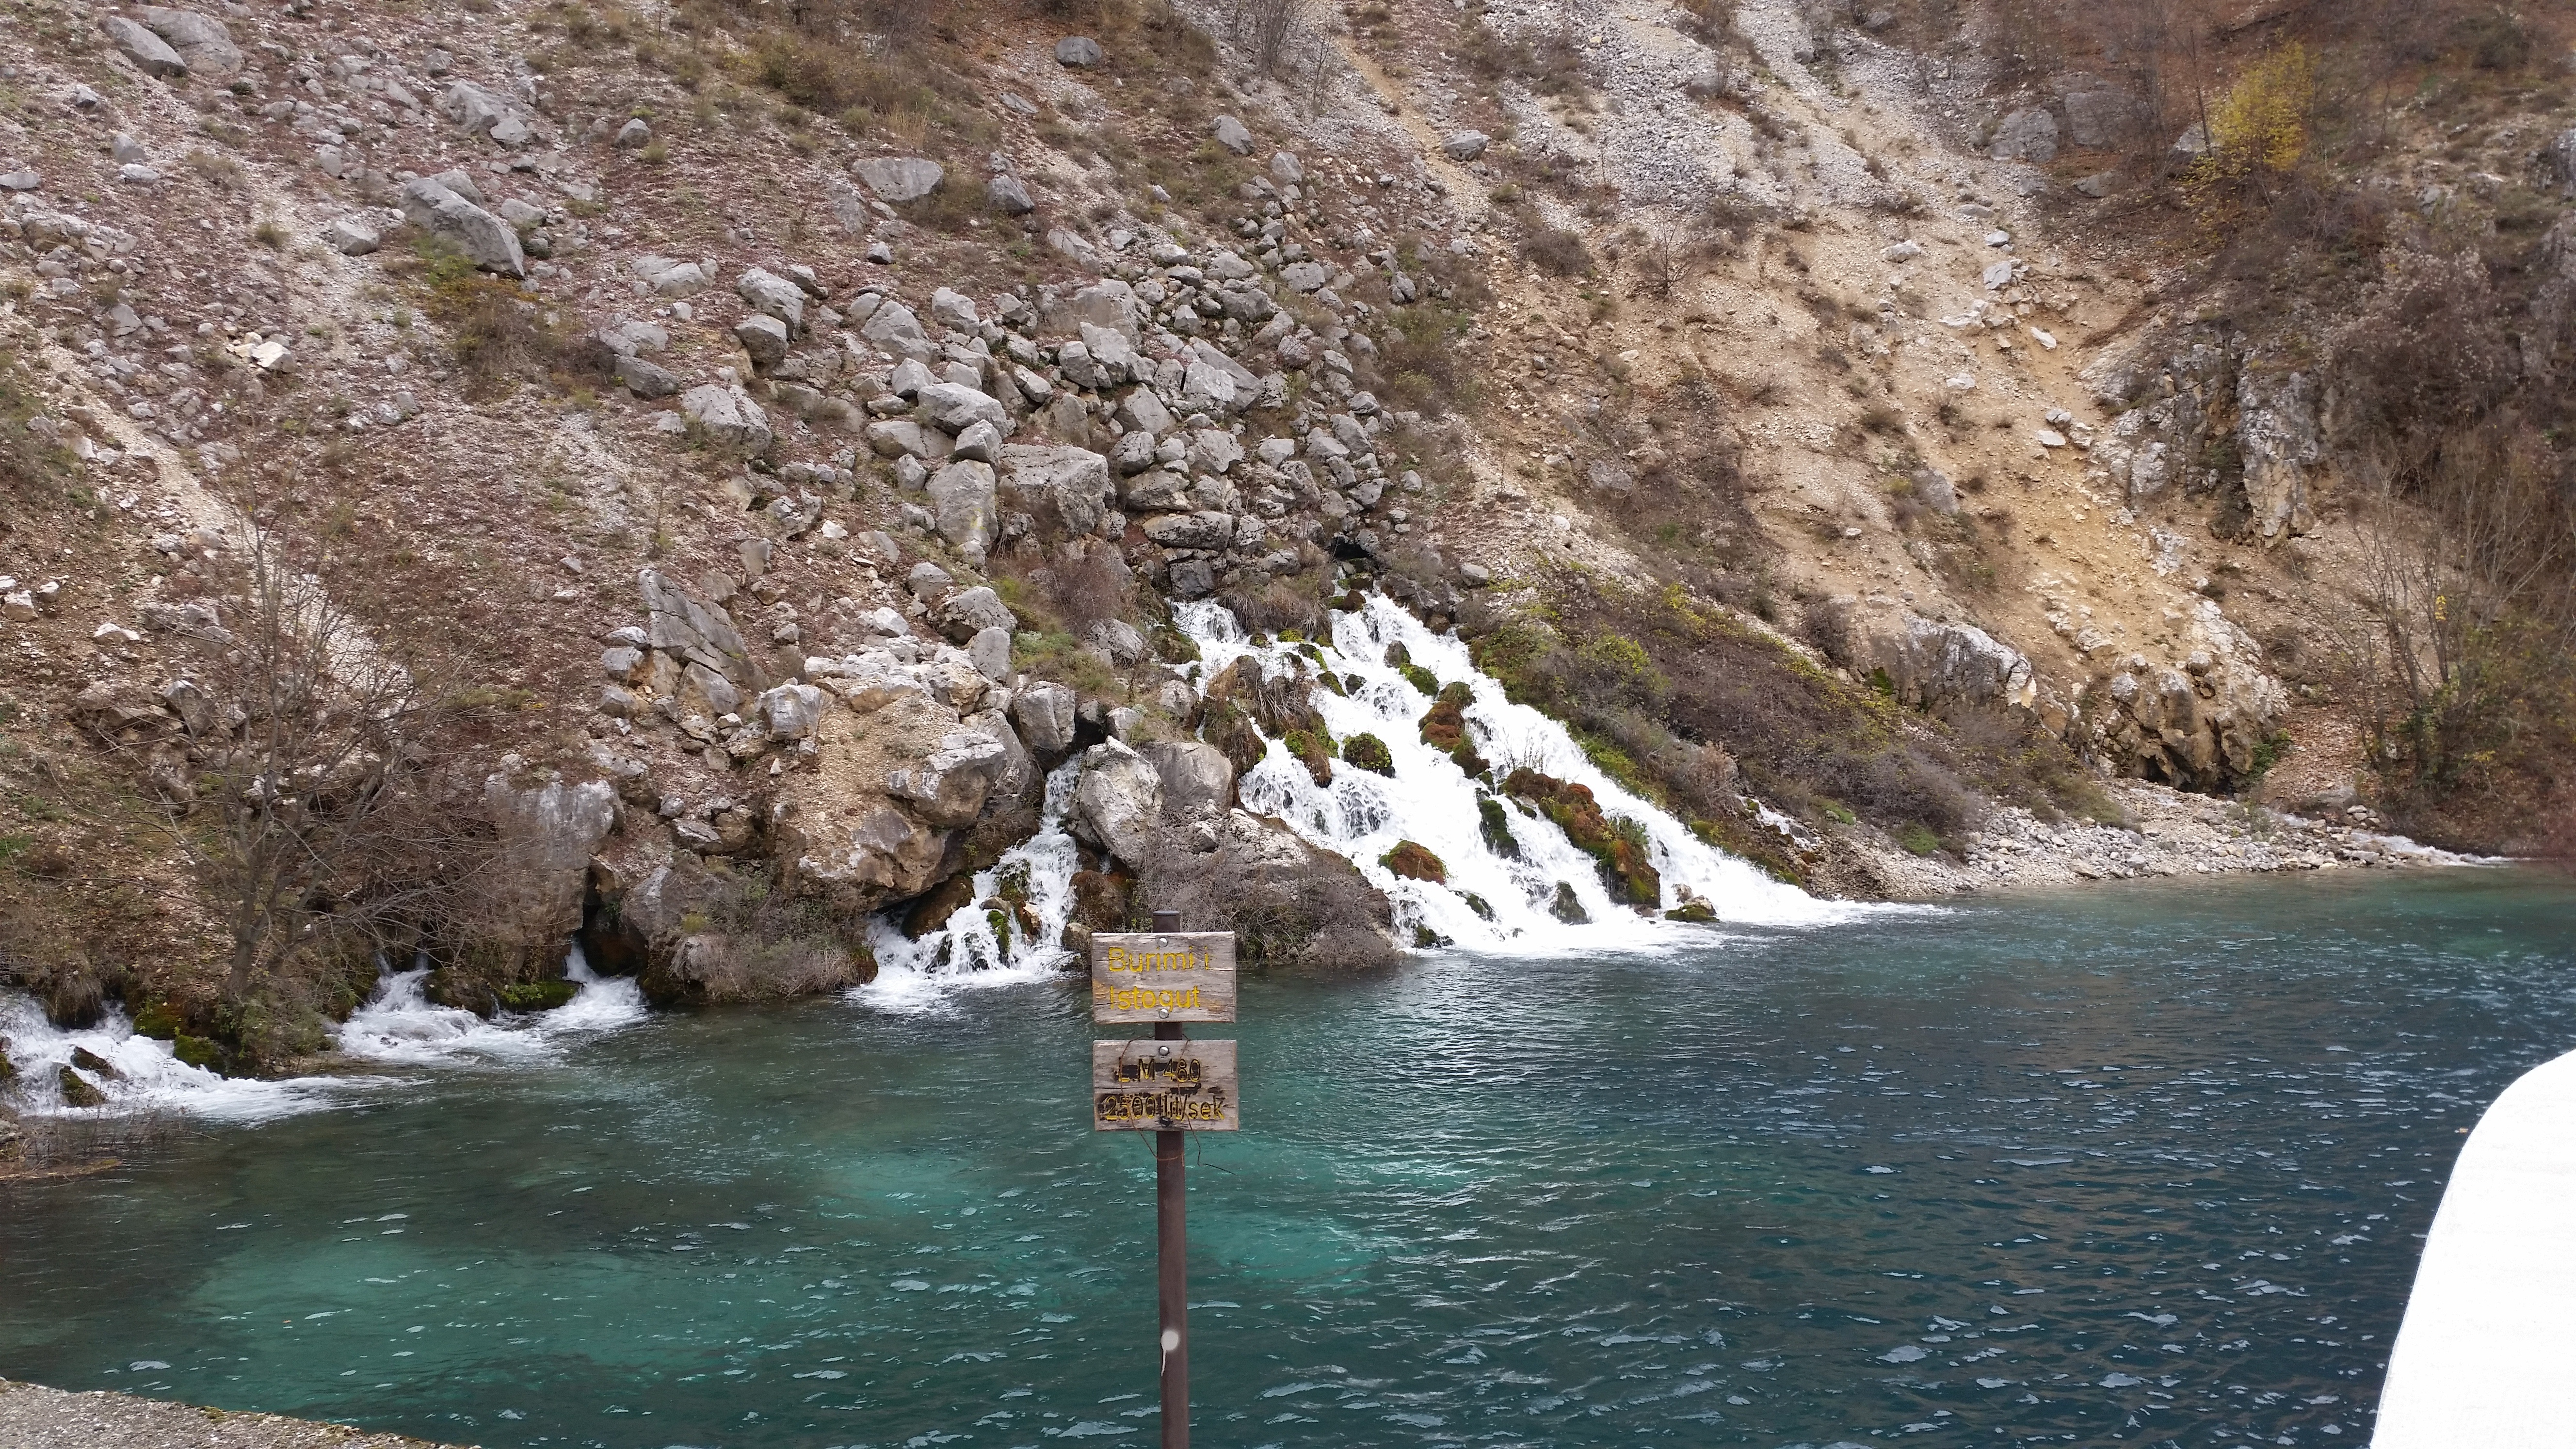
formation, cliff, canyon, terrain, wadi, landform